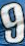
Number: 9